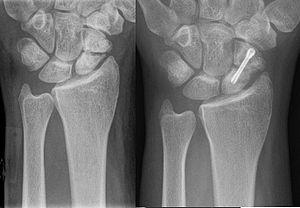
La fracture du scaphoïde est la fracture la plus fréquente du poignet.
La vis de Herbert est une vis à canule à pas variable, généralement fabriquée en titane pour ses propriétés inoxydables, la vis est normalement destinée à rester indéfiniment dans le patient. Elle disponible depuis 1978. Elle est également appelé vis de compression sans tête et est utilisé pour réaliser une compression interfragmentaire grâce à son pas différentiel.